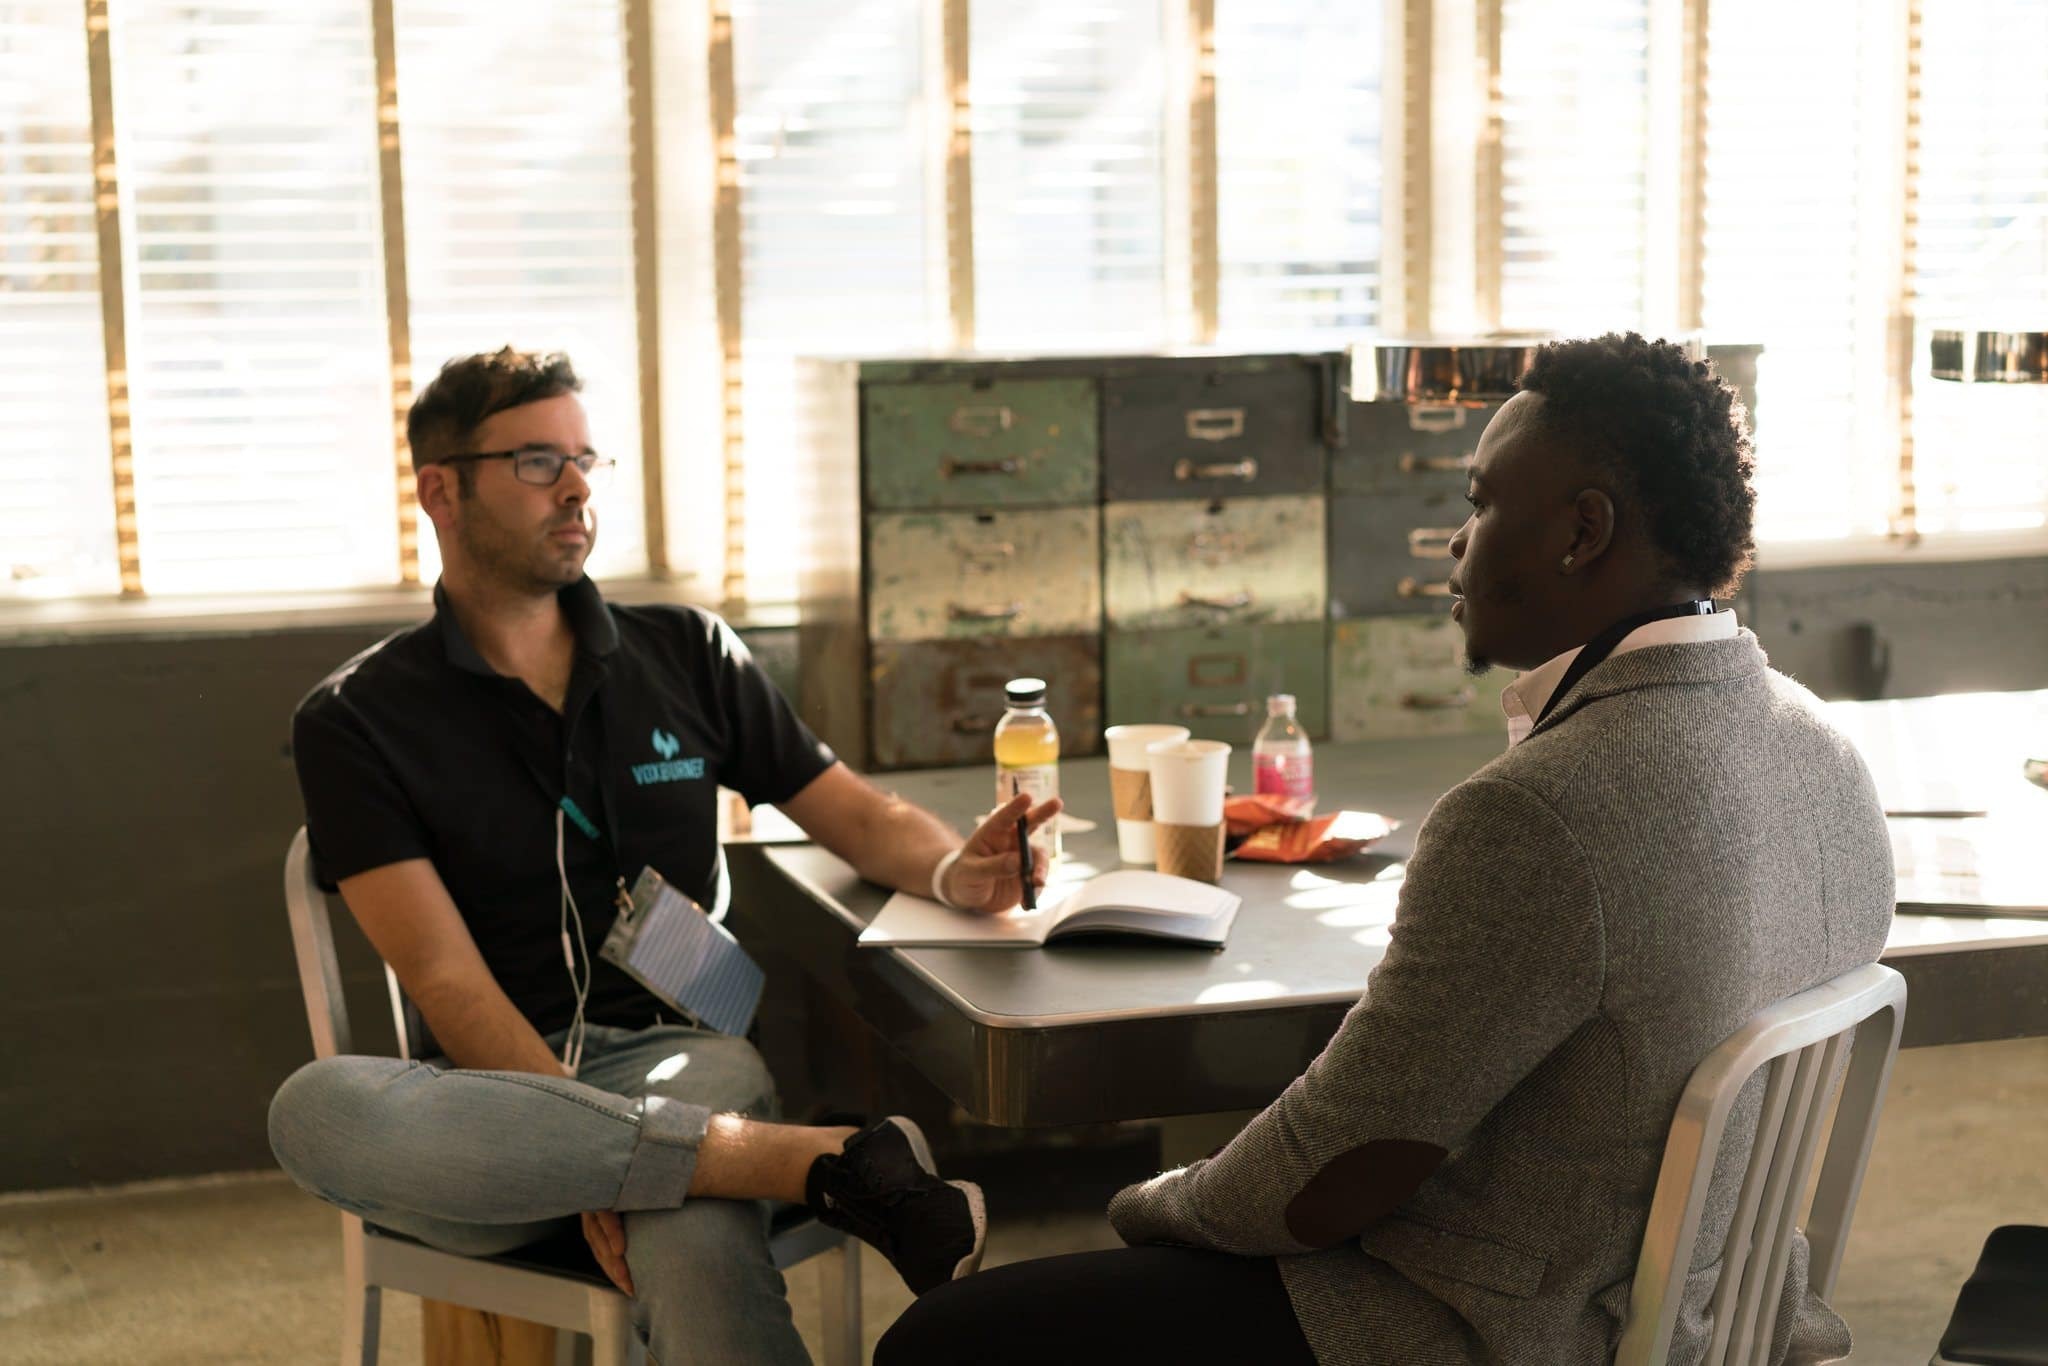
conversation, sitting, interaction, furniture, table, room